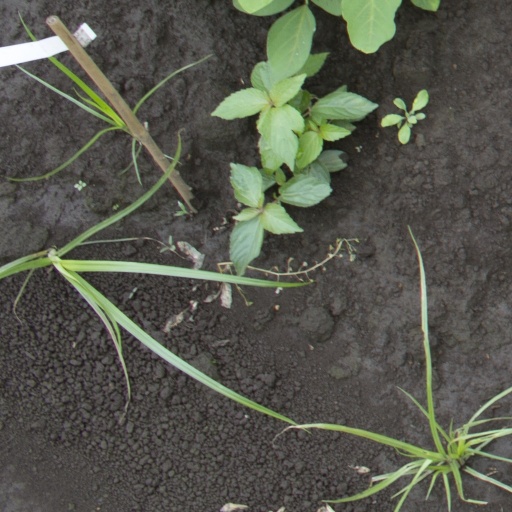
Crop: soybean